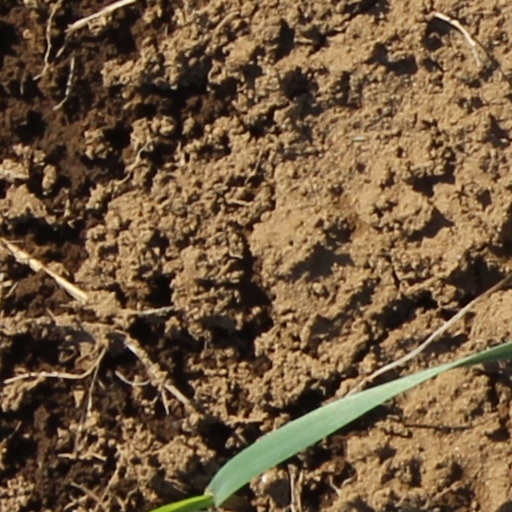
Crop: wheat